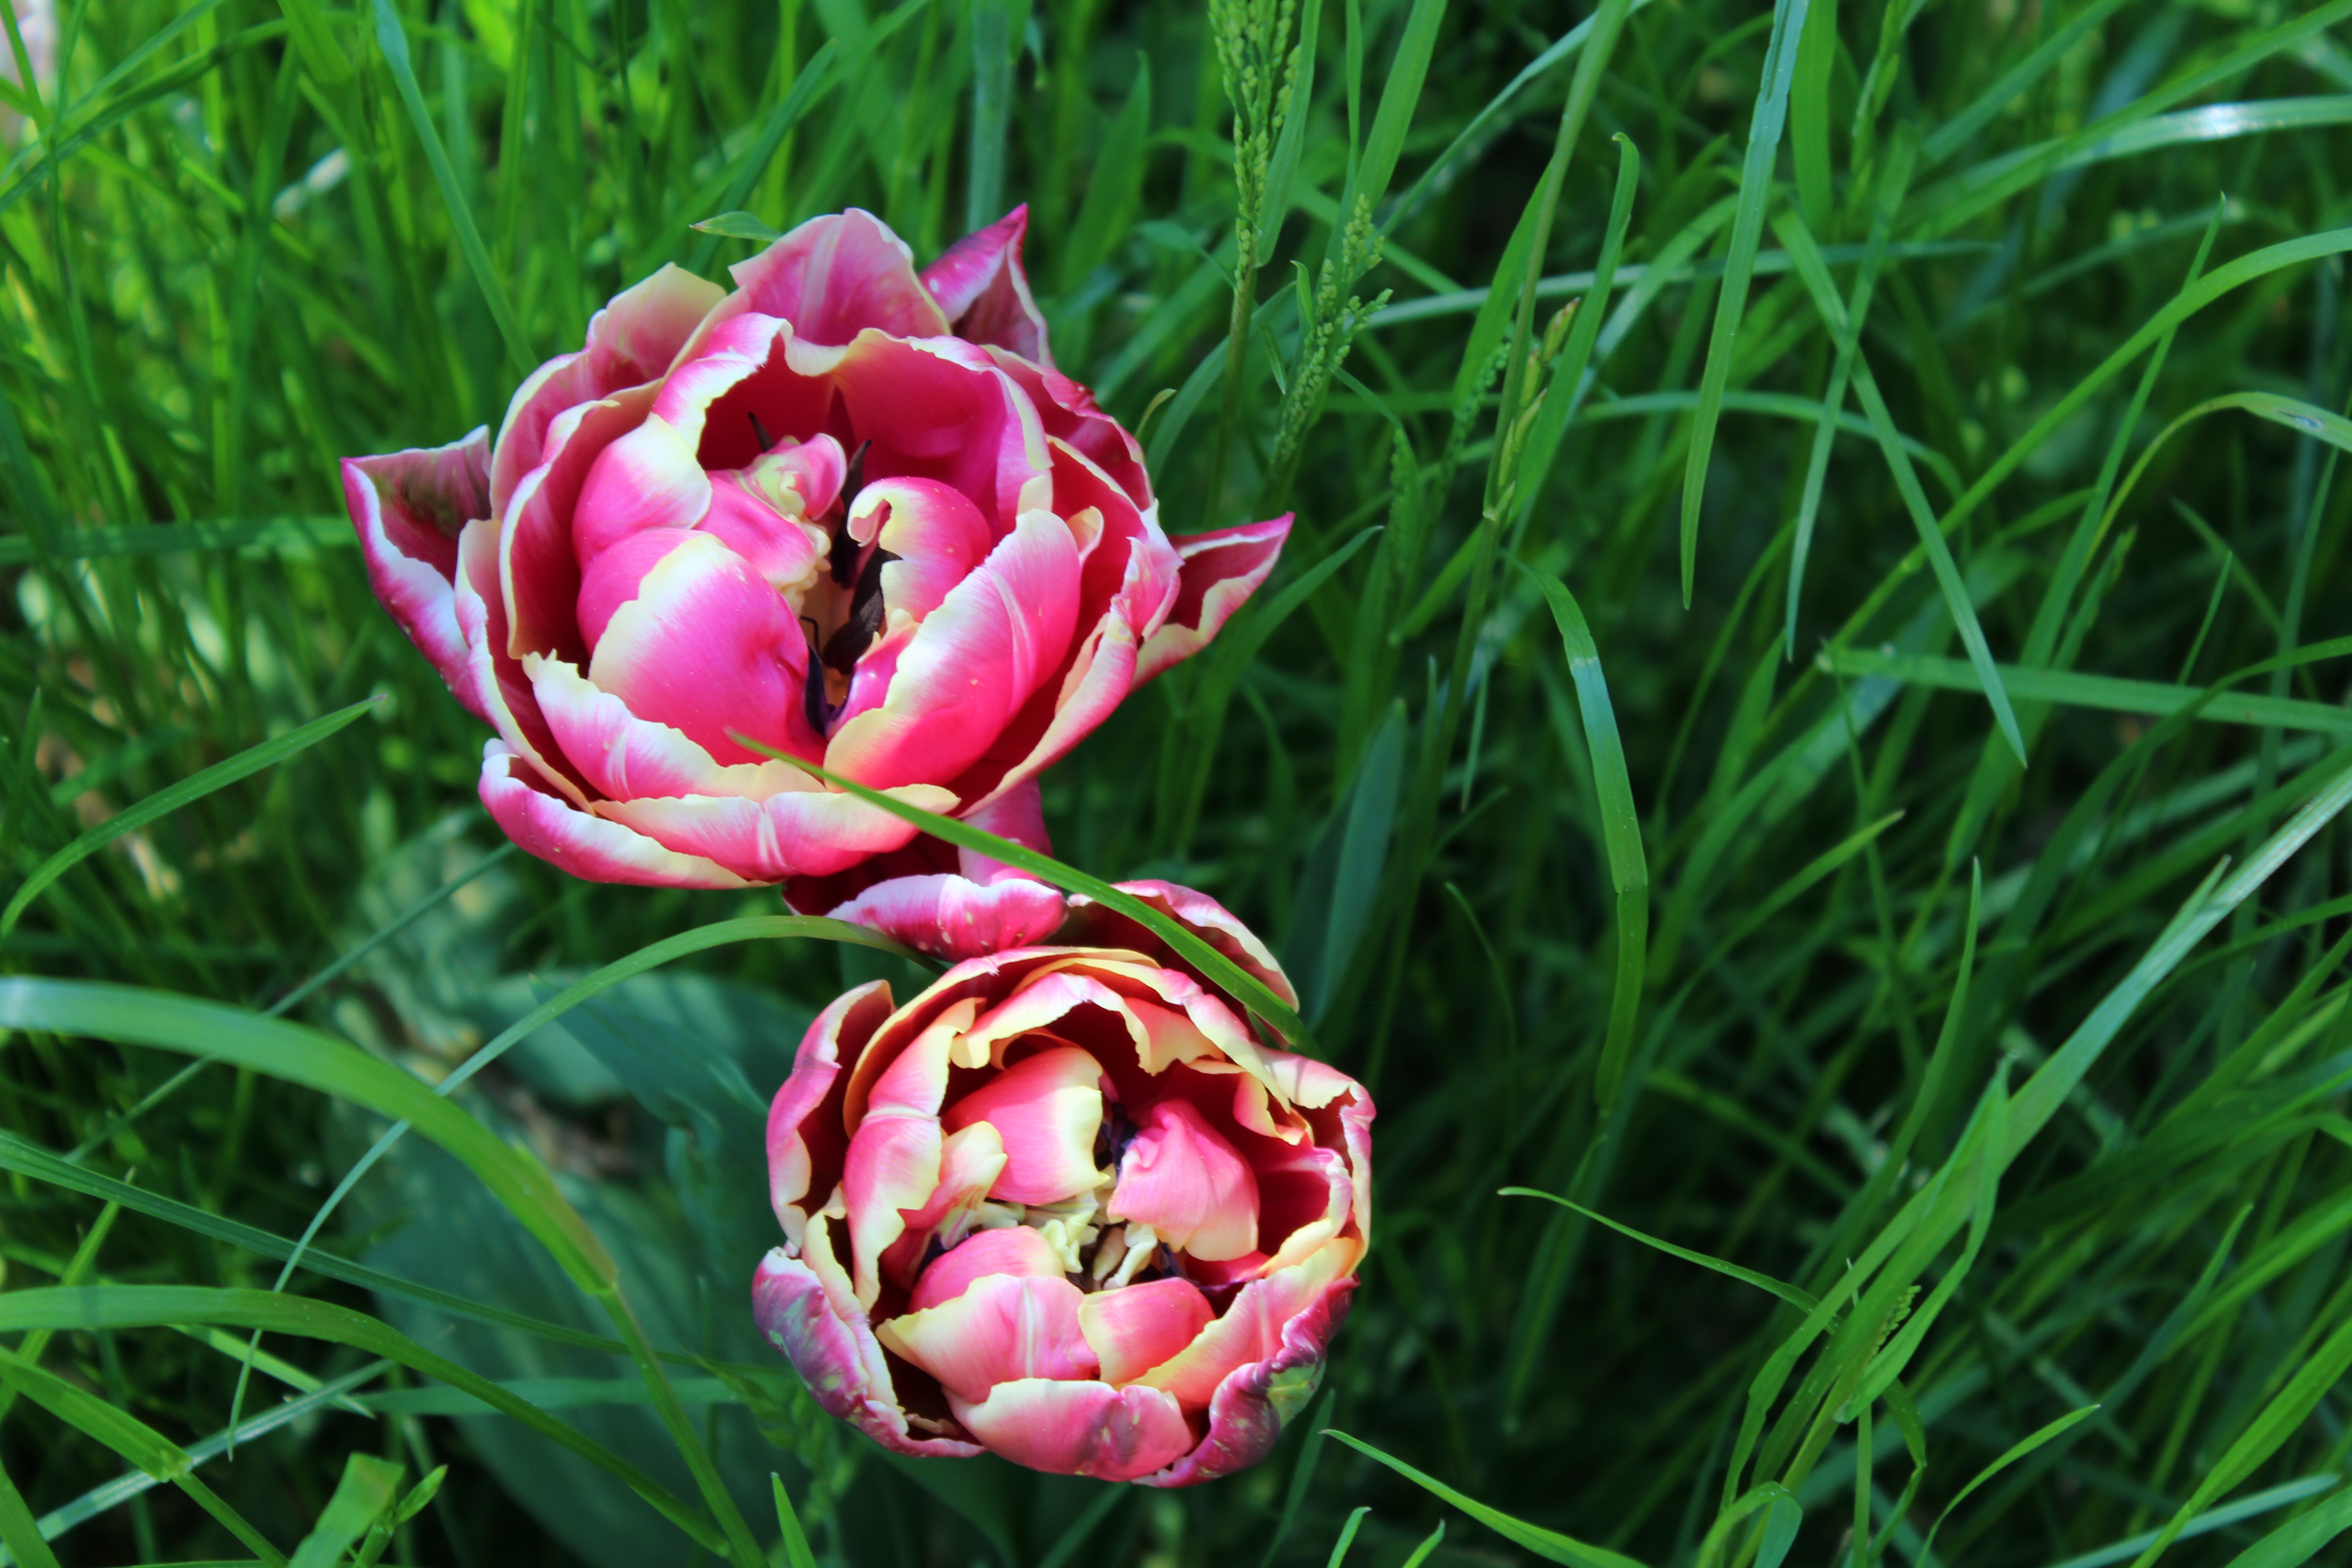
nature, blossom, plant, flower, petal, bloom, tulip, spring, botany, flora, early bloomer, spring flower, peony, flamed, flowering plant, land plant